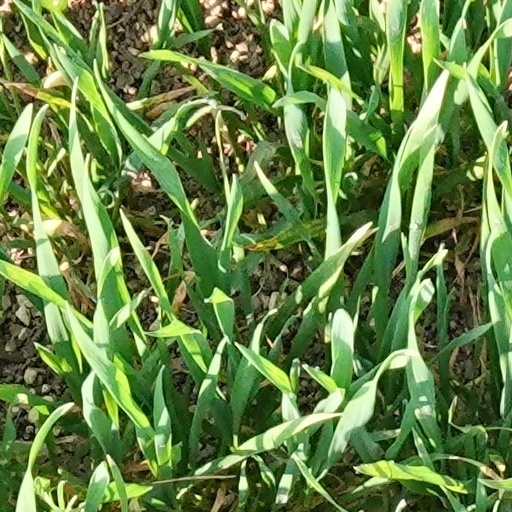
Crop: wheat